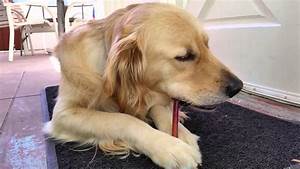
Label: dog